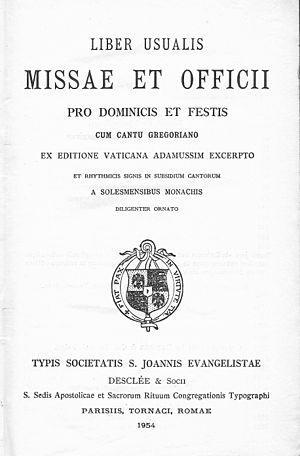
Le Liber Usualis ou Liber usualis est une compilation des pièces de chant grégorien, les plus utilisées au XXᵉ siècle. Sa rédaction fut effectuée par les moines de l'abbaye Saint-Pierre de Solesmes. La première édition date de 1896.
L'Édition Vaticane est une publication officielle du Vatican ainsi que des livres de chant en grégorien pour l'Église universelle, effectuée au début du XXᵉ siècle, surtout un graduel et un antiphonaire sortis sous le pontificat de Pie X en 1908 et 1912.
André Mocquereau, né à La Tessoualle le 6 juin 1849 et mort à Solesmes le 18 janvier 1930, est un moine français à l'abbaye Saint-Pierre de Solesmes, musicologue grégorien, qui avait une grande influence sur la restauration du chant grégorien avec son immense qualité comme musicien.